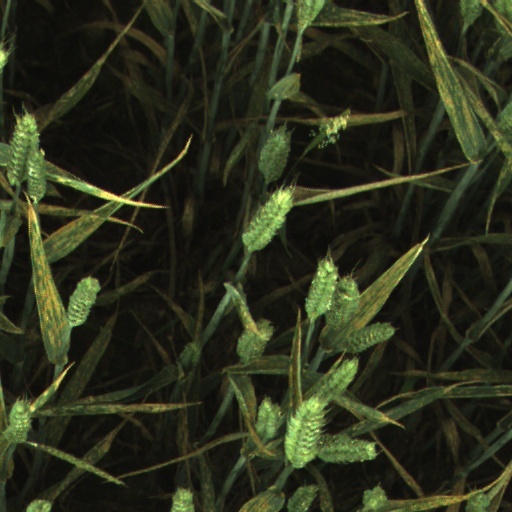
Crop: wheat